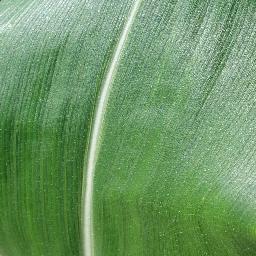
Label: Corn_(Maize)___Healthy